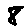
Label: 8